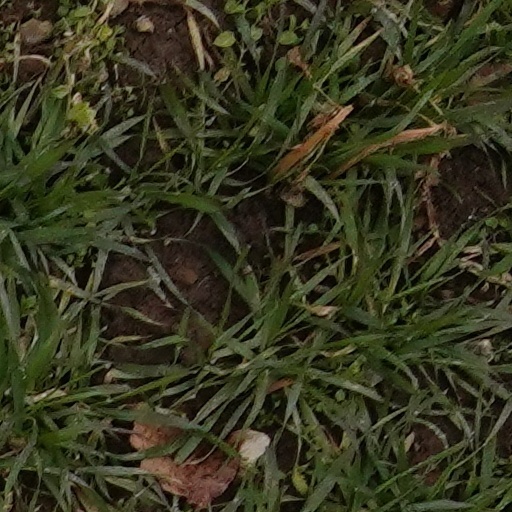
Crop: wheat